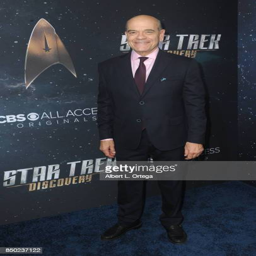
actor arrives for the premiere